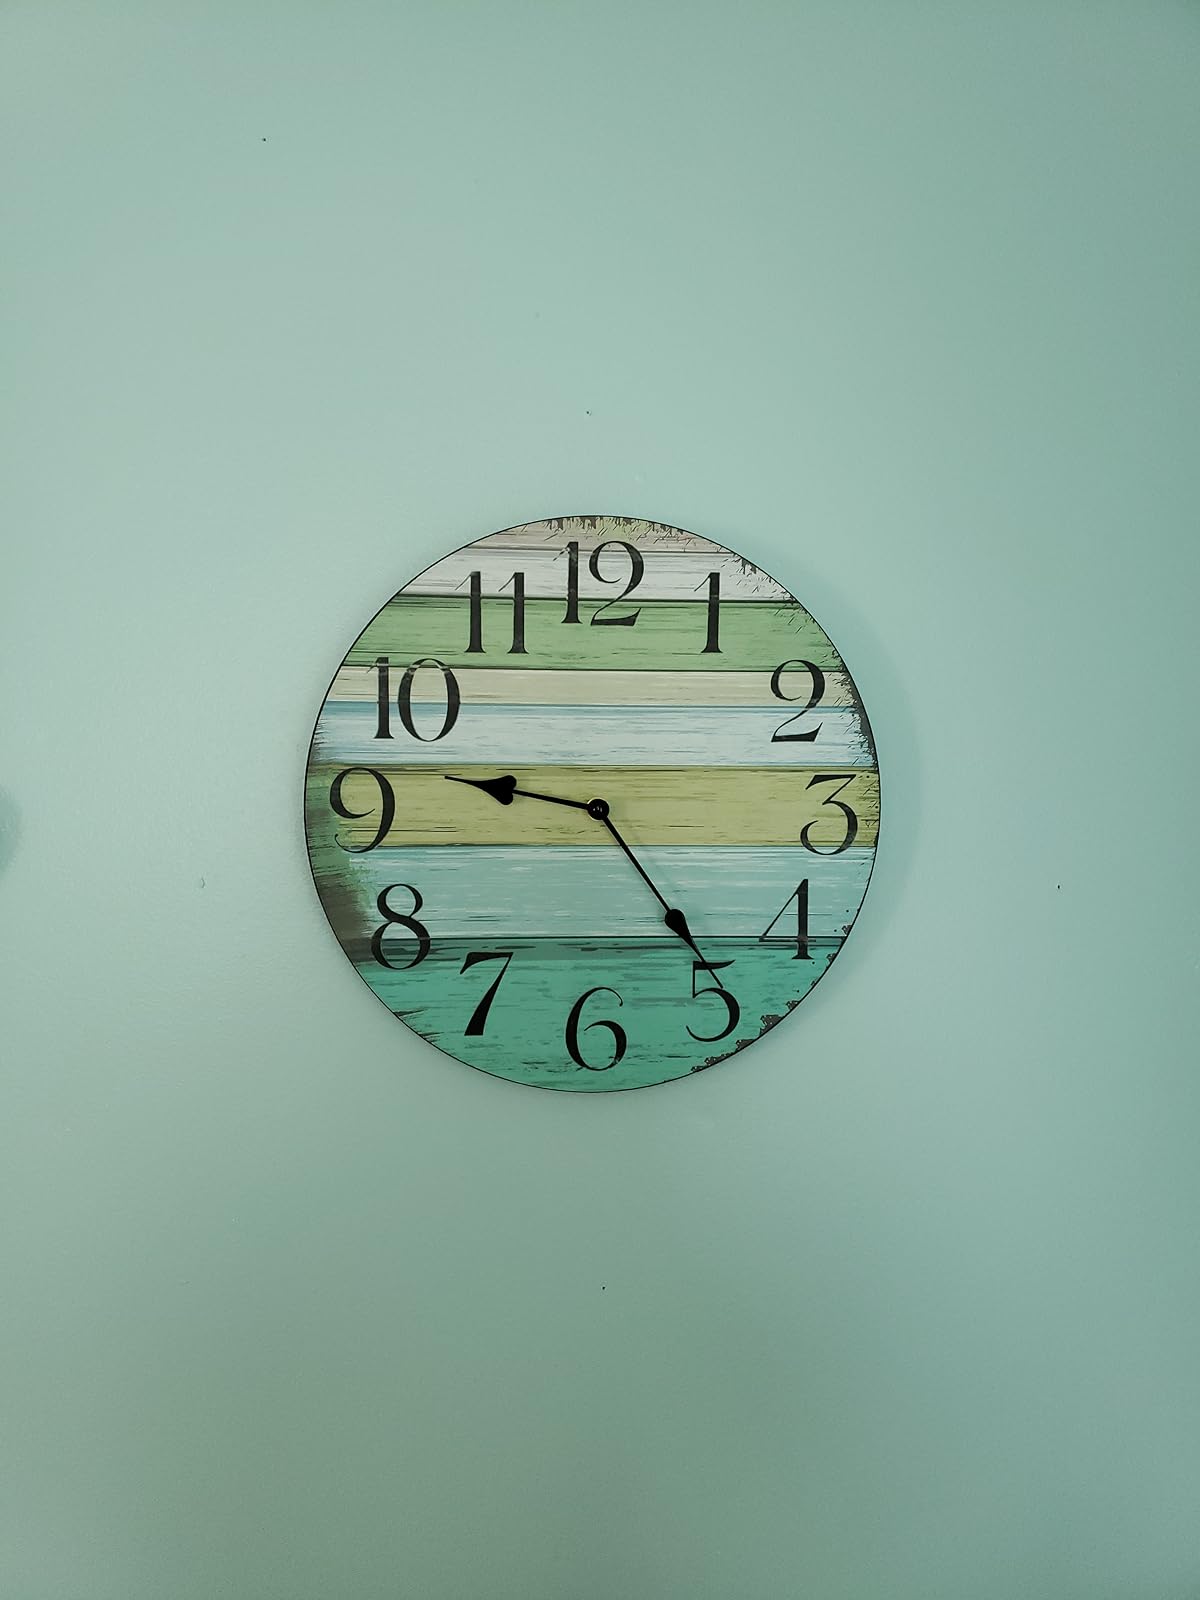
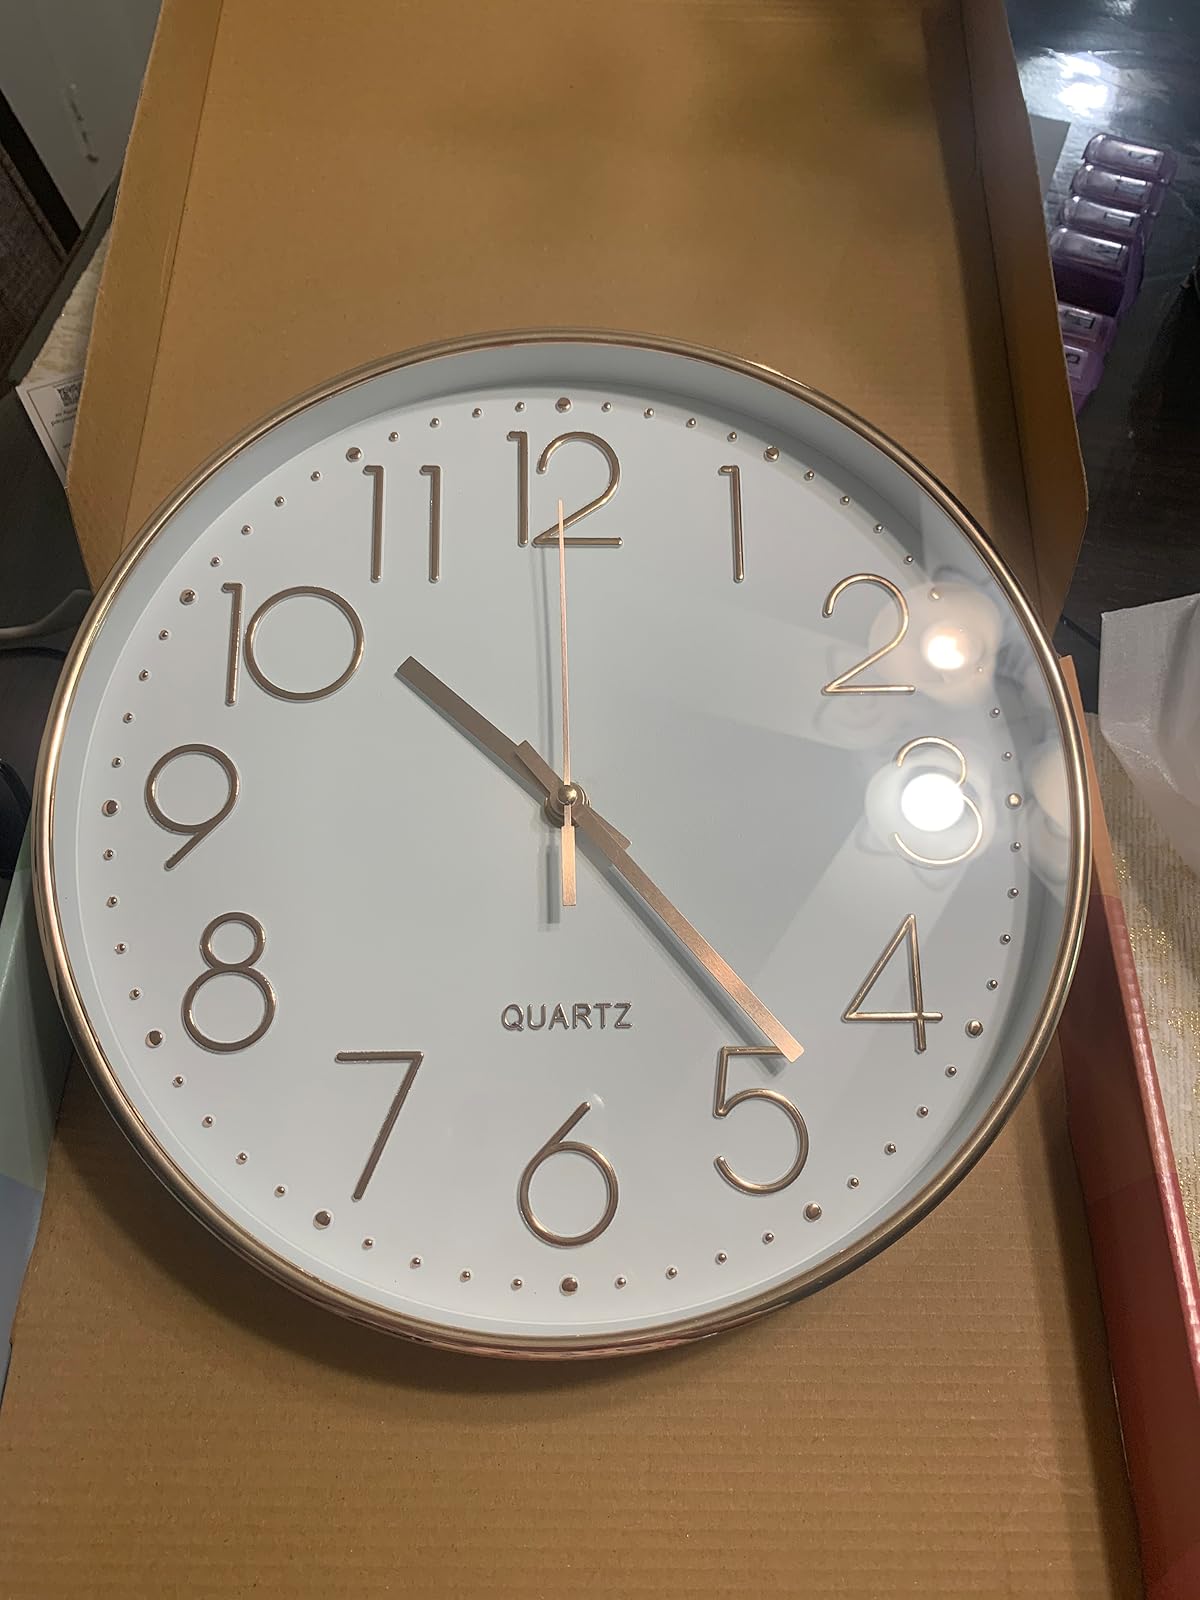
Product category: clock
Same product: no